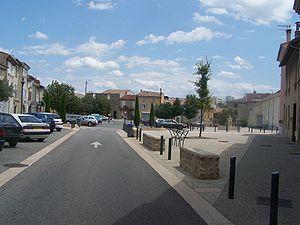
Bourg-lès-Valence est une commune française située dans le département de la Drôme en région Auvergne-Rhône-Alpes, juste au nord de la ville de Valence.